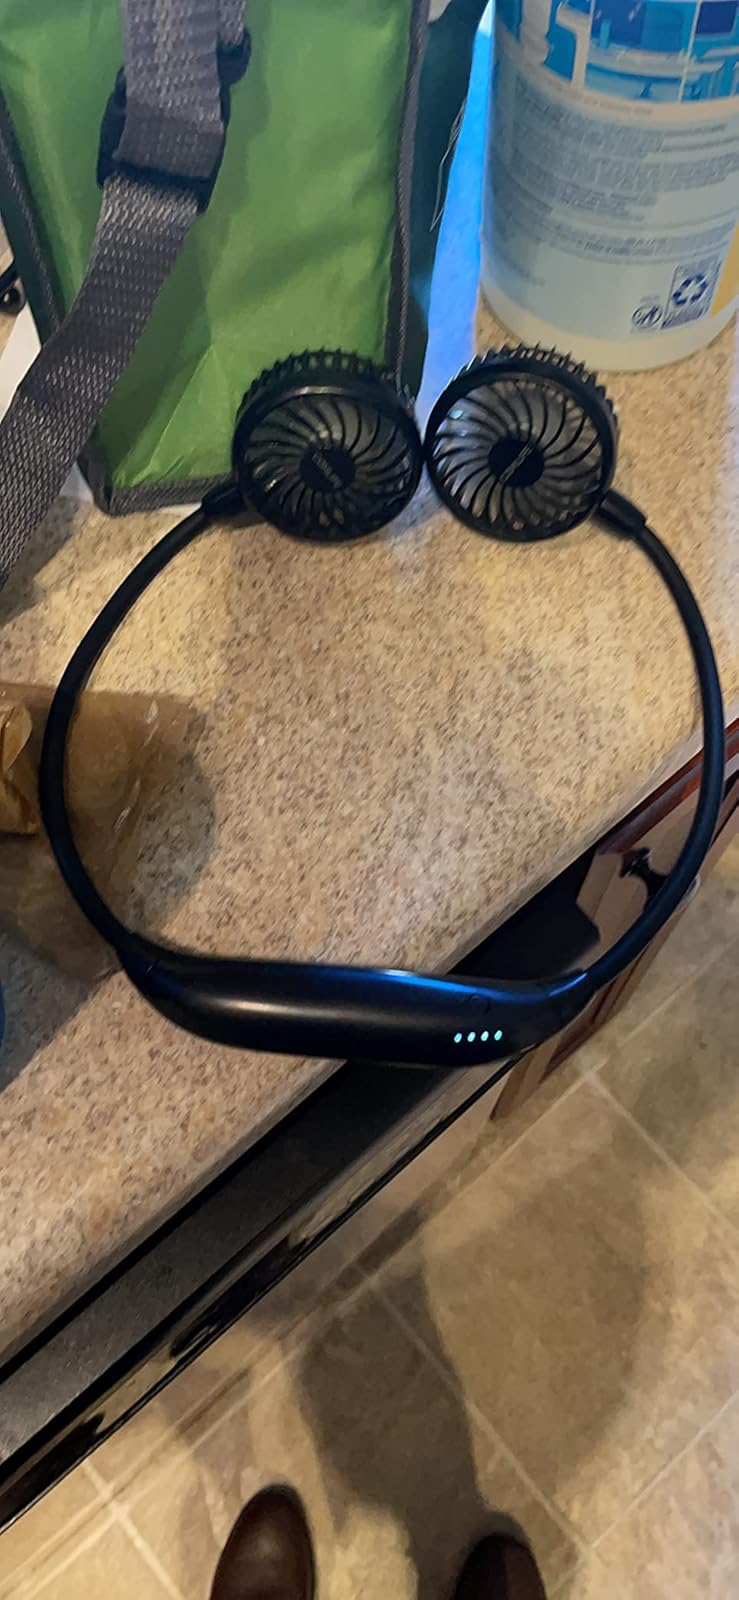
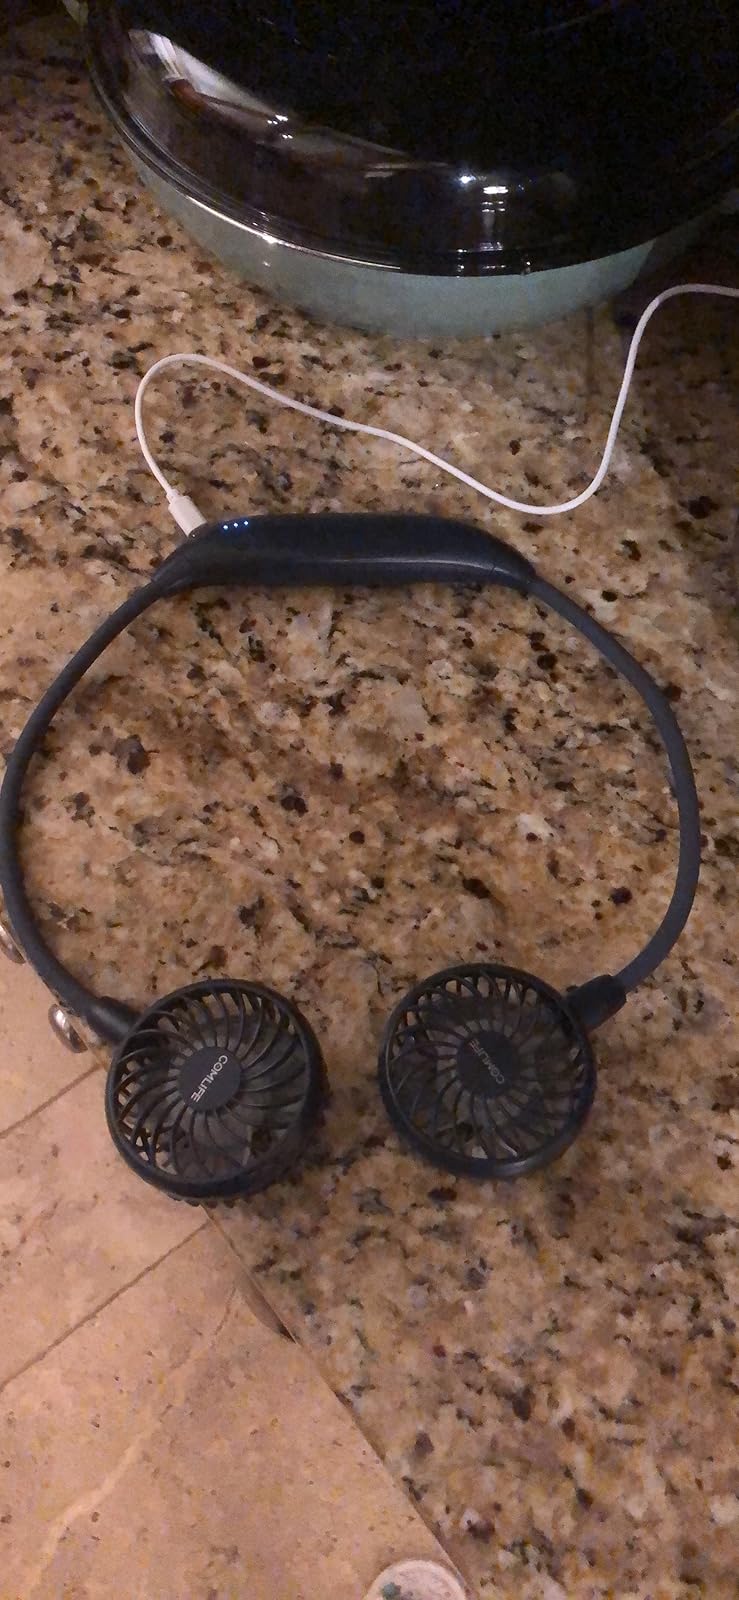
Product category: fan
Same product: yes